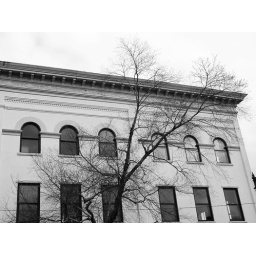
winter tree study in front of building